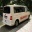
Label: ambulance